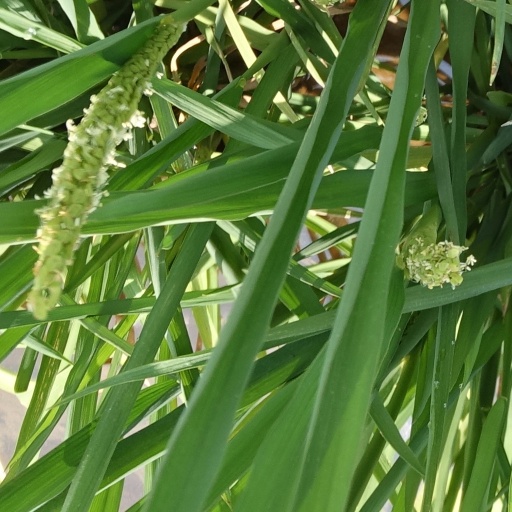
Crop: rice